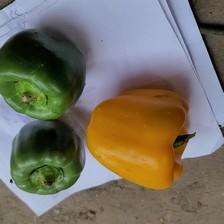
Label: capsicum